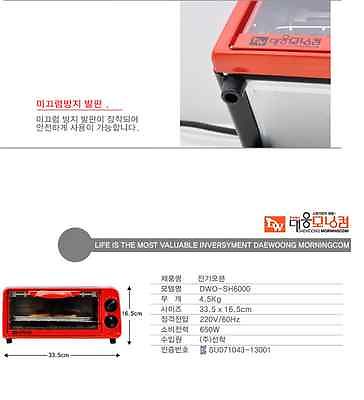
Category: toaster